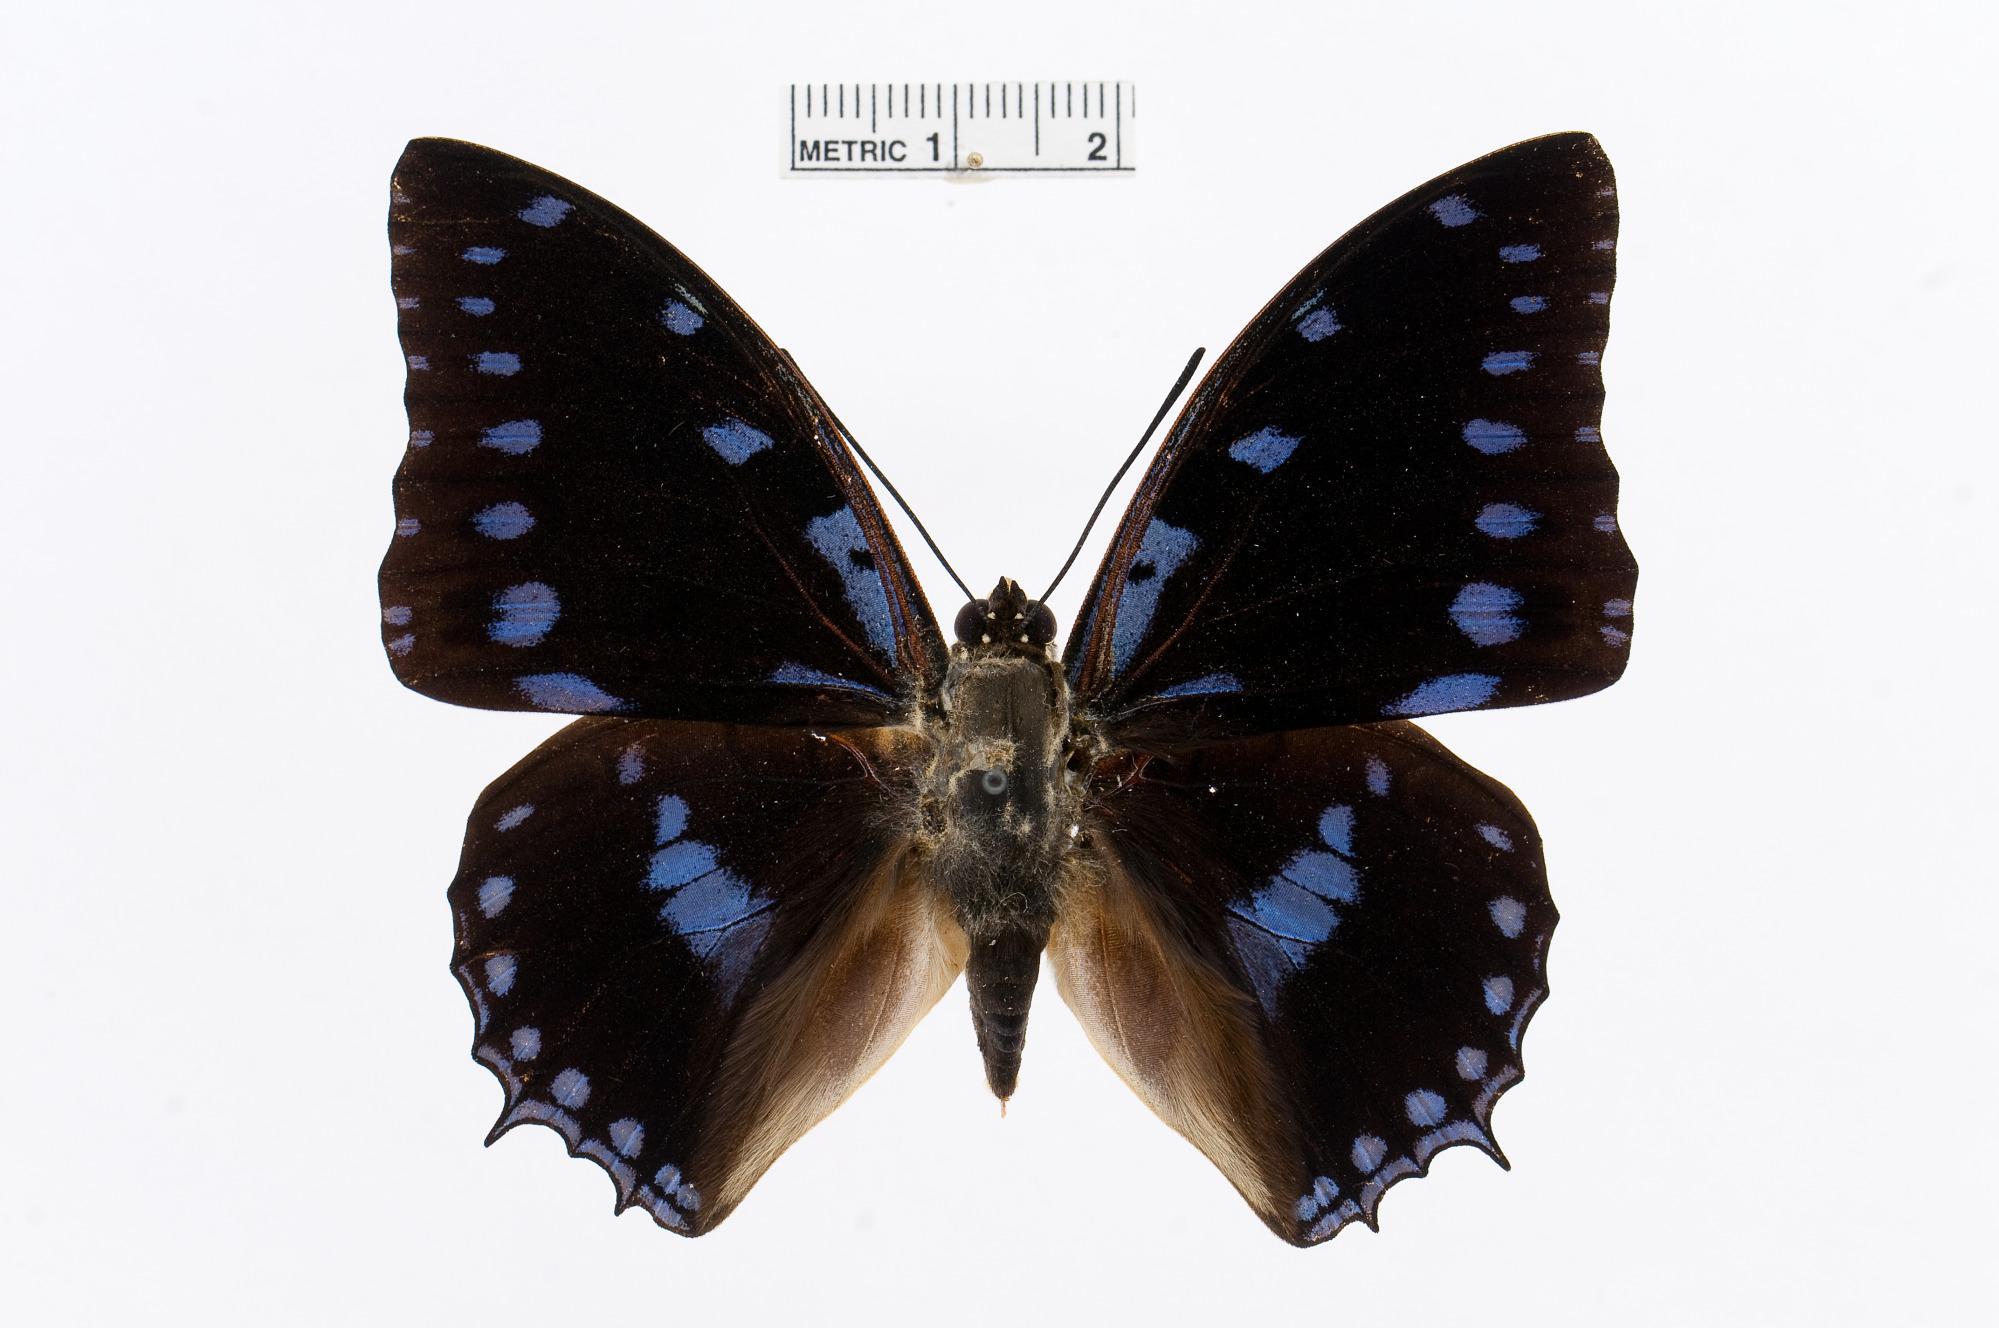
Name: Charaxes ameliae
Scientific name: Charaxes ameliae Doumet, 1861
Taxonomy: Animalia, Arthropoda, Insecta, Lepidoptera, Nymphalidae, Charaxinae